Joseph Howe

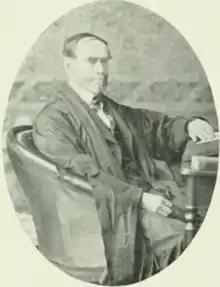
John C. Halliburton (1801–1884) challenged Howe to a duel

On January 1, 1835, Howe's "Novascotian" published an anonymous letter accusing Halifax politicians and police of pocketing £30,000 over a thirty-year period. The outraged civic politicians had Howe charged with seditious libel, a serious criminal offence. Howe's case seemed hopeless since truth was not a defence. The prosecution had only to prove that Howe had published the letter. Howe decided to act as his own lawyer. For more than five hours, he addressed the jury, citing case after case of civic corruption. He spoke eloquently about the importance of press freedom, urging jurors "to leave an unshackled press as a legacy to your children." Even though the judge instructed the jury to find Howe guilty, jurors took only 10 minutes to acquit him. The decision was a landmark event in the slow evolution of press freedom in Canada.